HMS Dryad (1866)

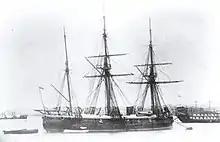
HMS "Dryad" moored to a buoy

"Dryad" was decommissioned for the last time at Sheerness in November 1884. She was sold in September 1885 and broken up in April 1886.